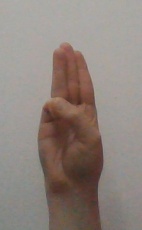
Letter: thaa